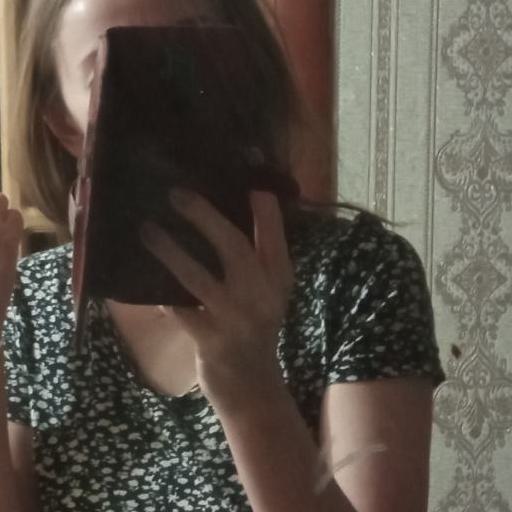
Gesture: no_gesture